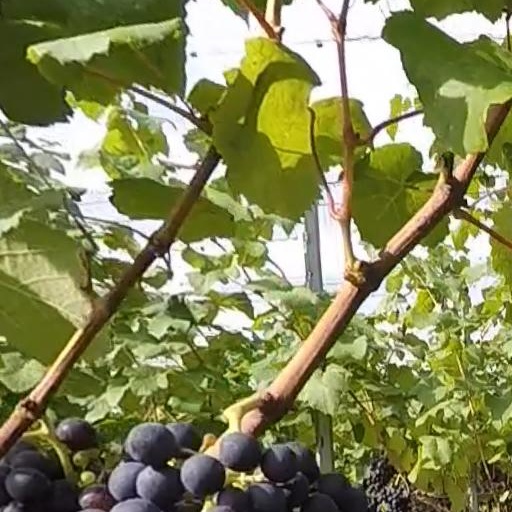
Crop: grape